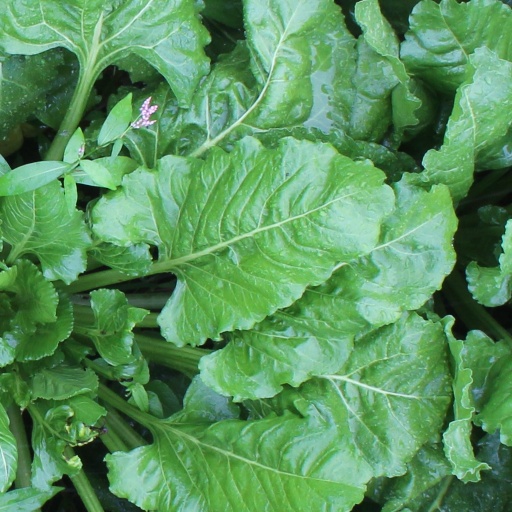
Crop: sugar beet